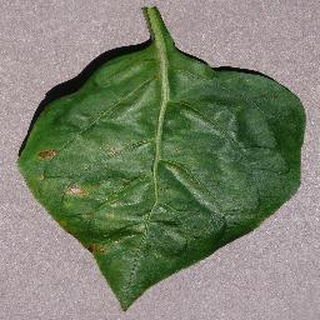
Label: bell_pepper_bacterial_spot